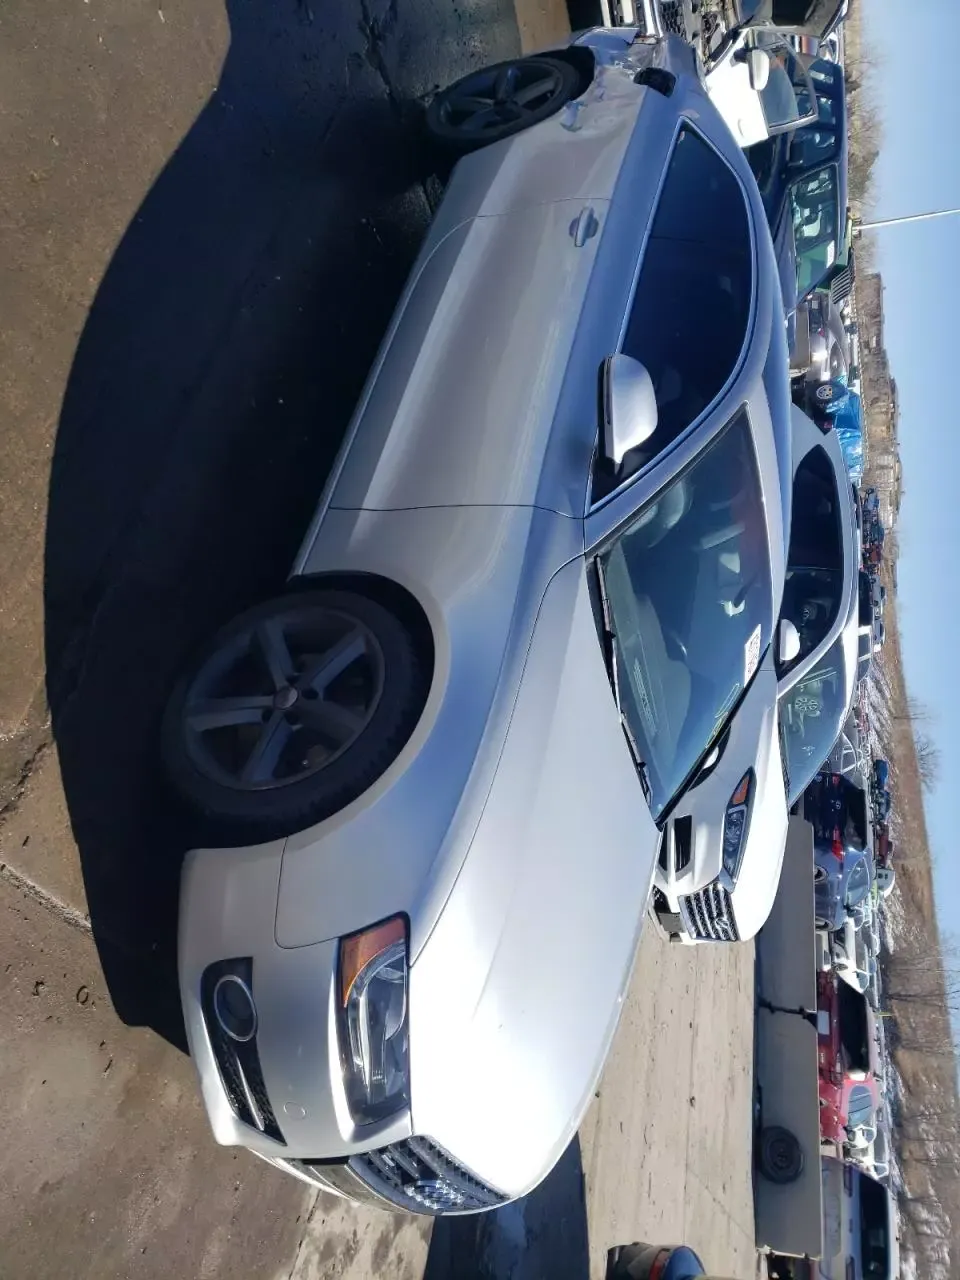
Aucun dommage détecté.
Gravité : aucun